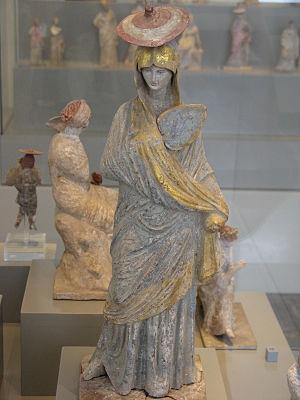
Femme au manteau bleu avec éventail et chapeau de soleil, de Tanagra 325-300 av. J.-C. Italiano: Donna con abito azzurro con bordi dorati, ventaglio e cappello, da Tanagra, 325-300 a.C.
Le chapeau est un couvre-chef, devenu un accessoire de mode. Il se distingue des autres couvre-chefs par sa matière, le feutre, la présence d'un bord plus ou moins large, et sa mise en forme.
L'éventail est un objet utilisé pour induire un courant d'air dans le but de se rafraîchir ou d’attiser les braises d’un foyer.